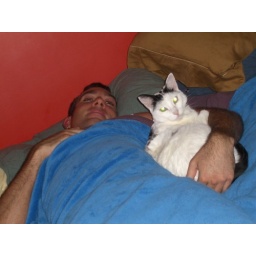
nate and his cat snowflake cuddling in bed